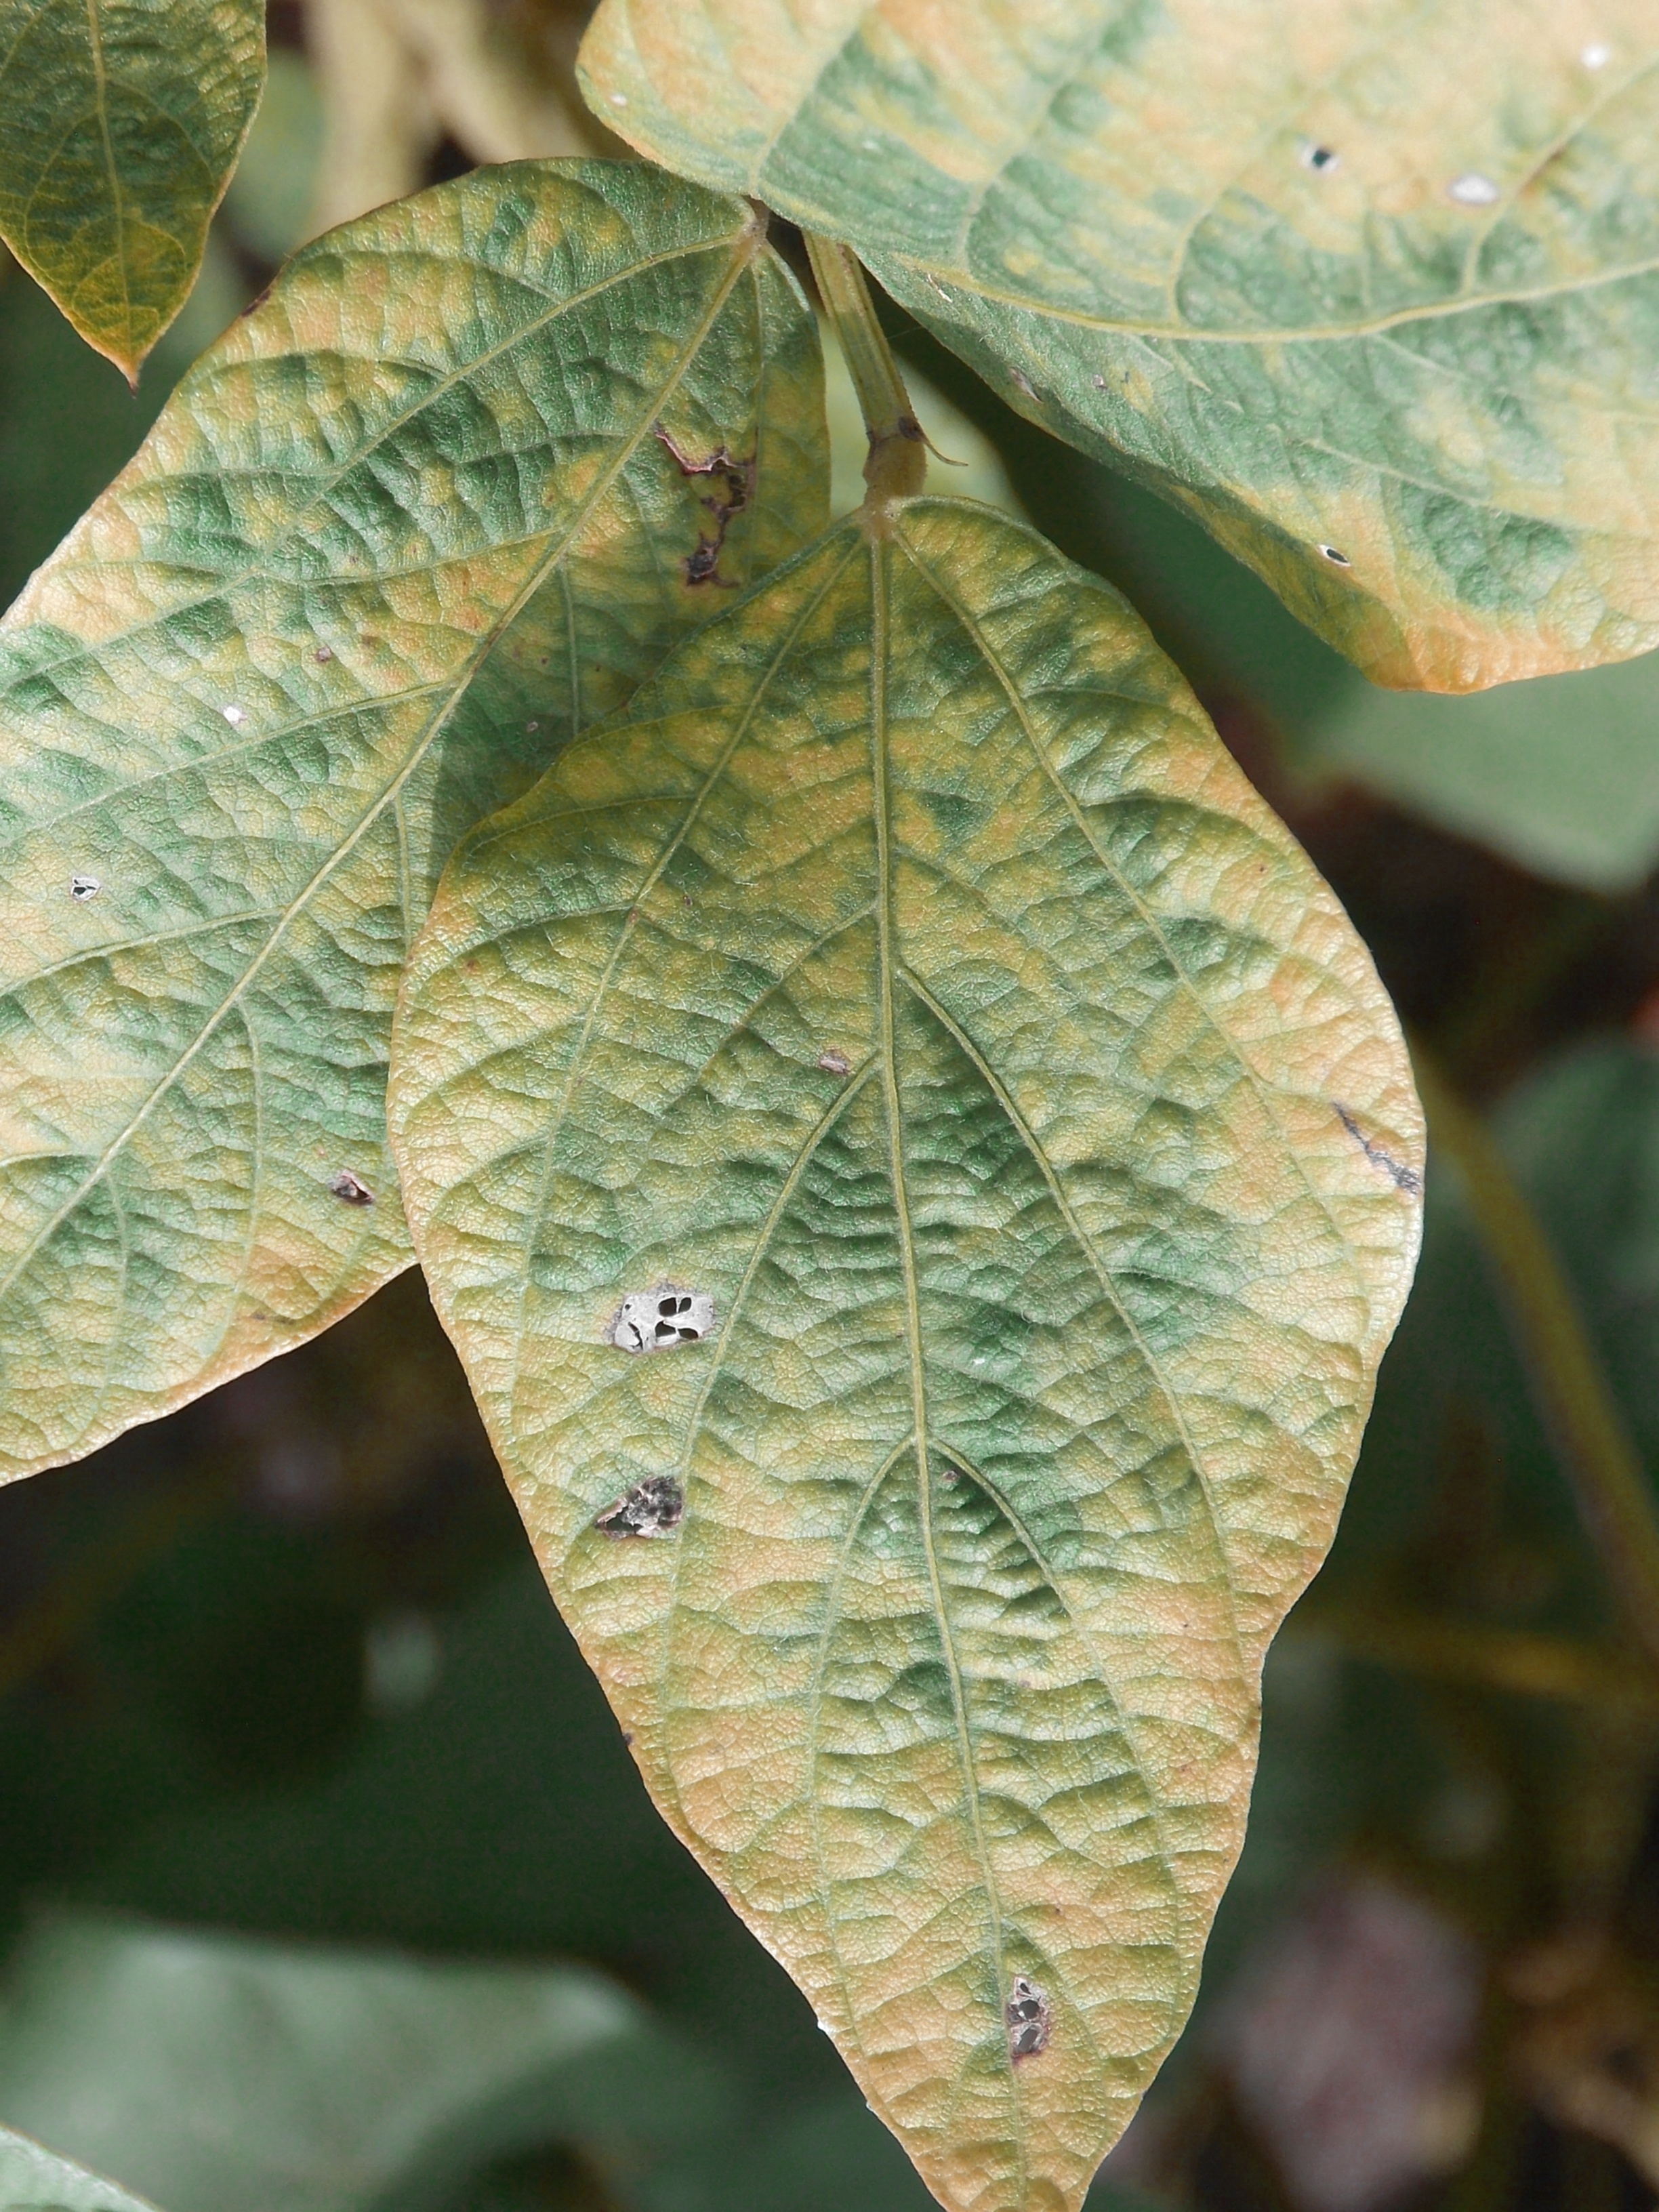
Label: Disease